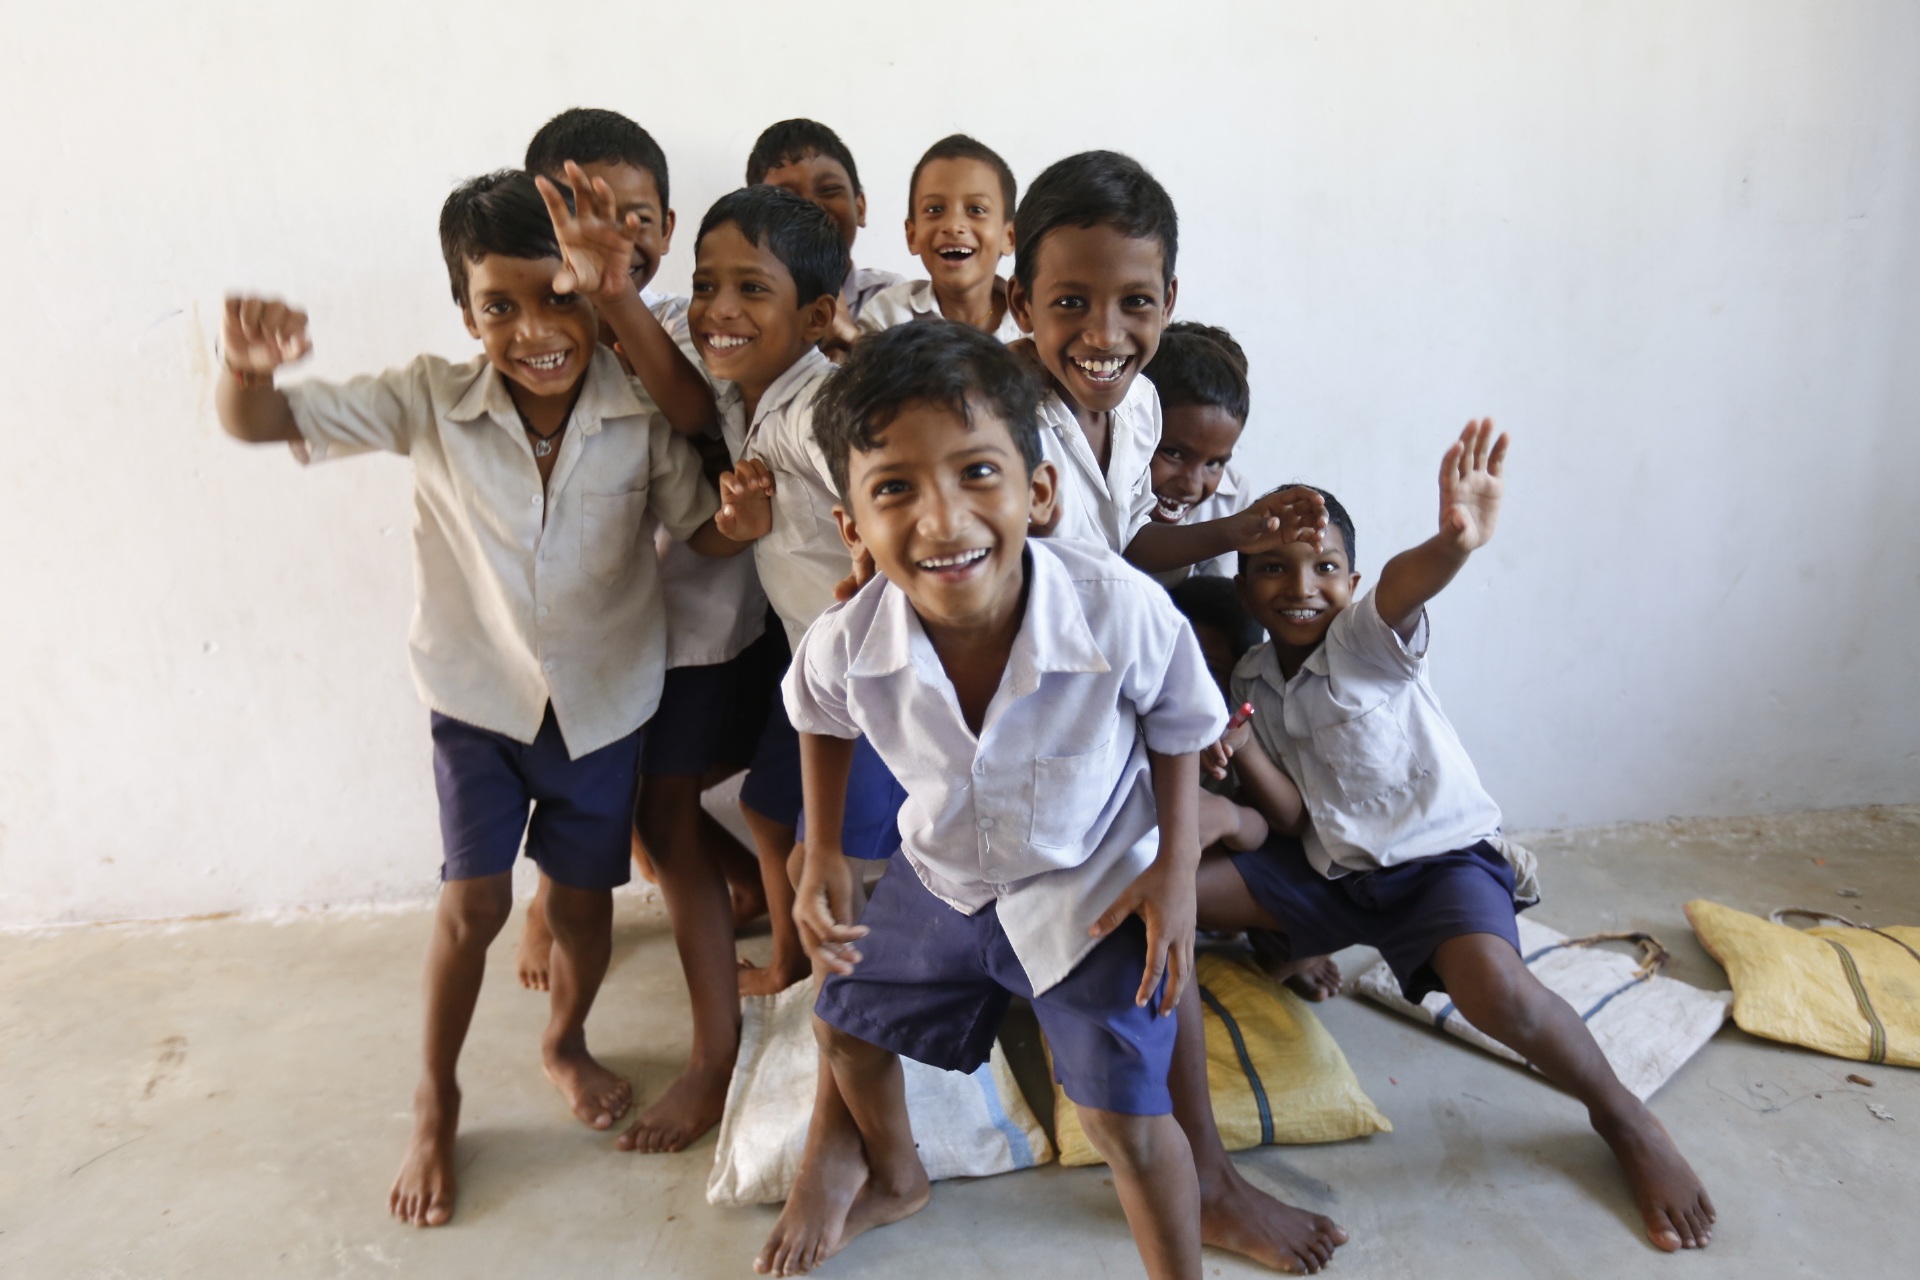
people, boy, child, smile, children, fun, happy, joy, happy children, children smile, having good time